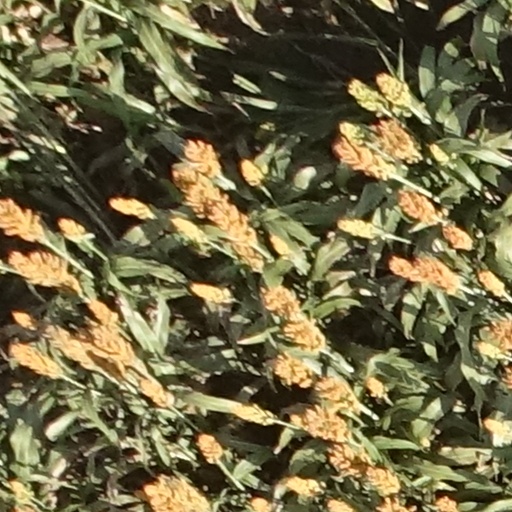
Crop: sorghum